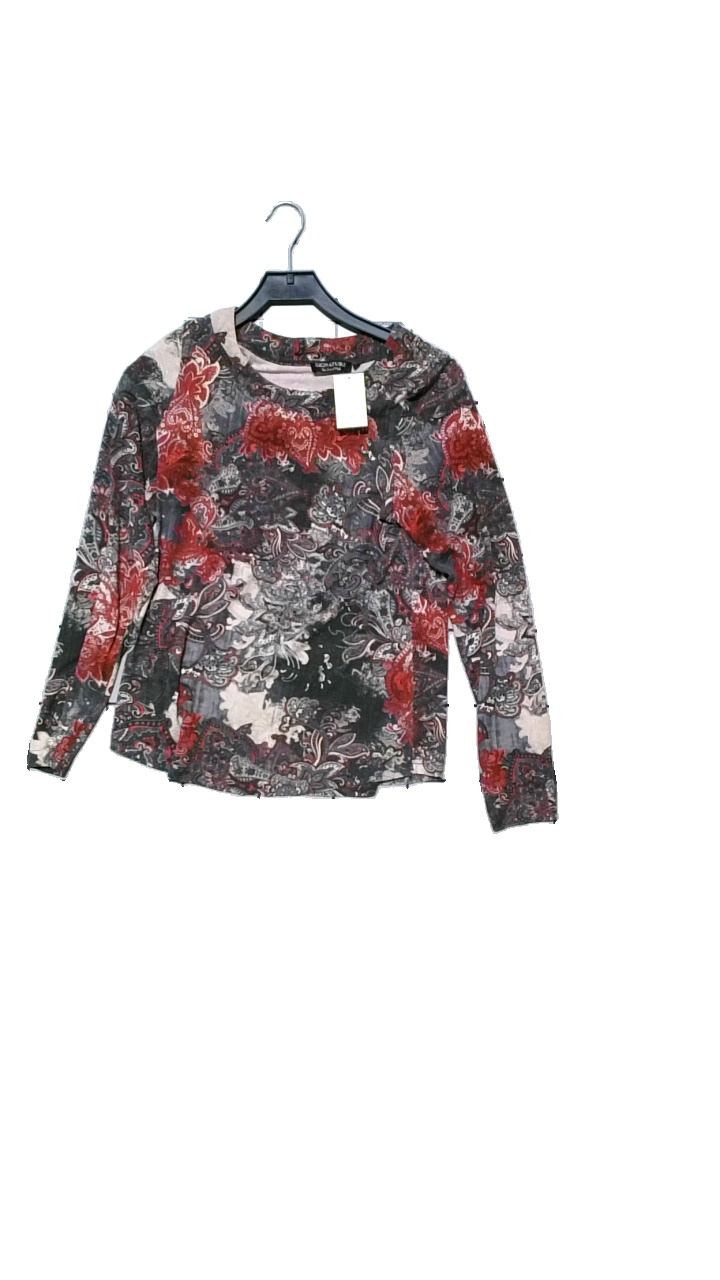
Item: Top (Ladies)
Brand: Signature
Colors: Red, Grey, Multicolor
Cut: C-collar
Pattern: Other
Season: All
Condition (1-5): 3
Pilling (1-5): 4
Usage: Reuse
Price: <50